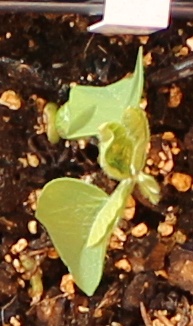
Label: Soybean